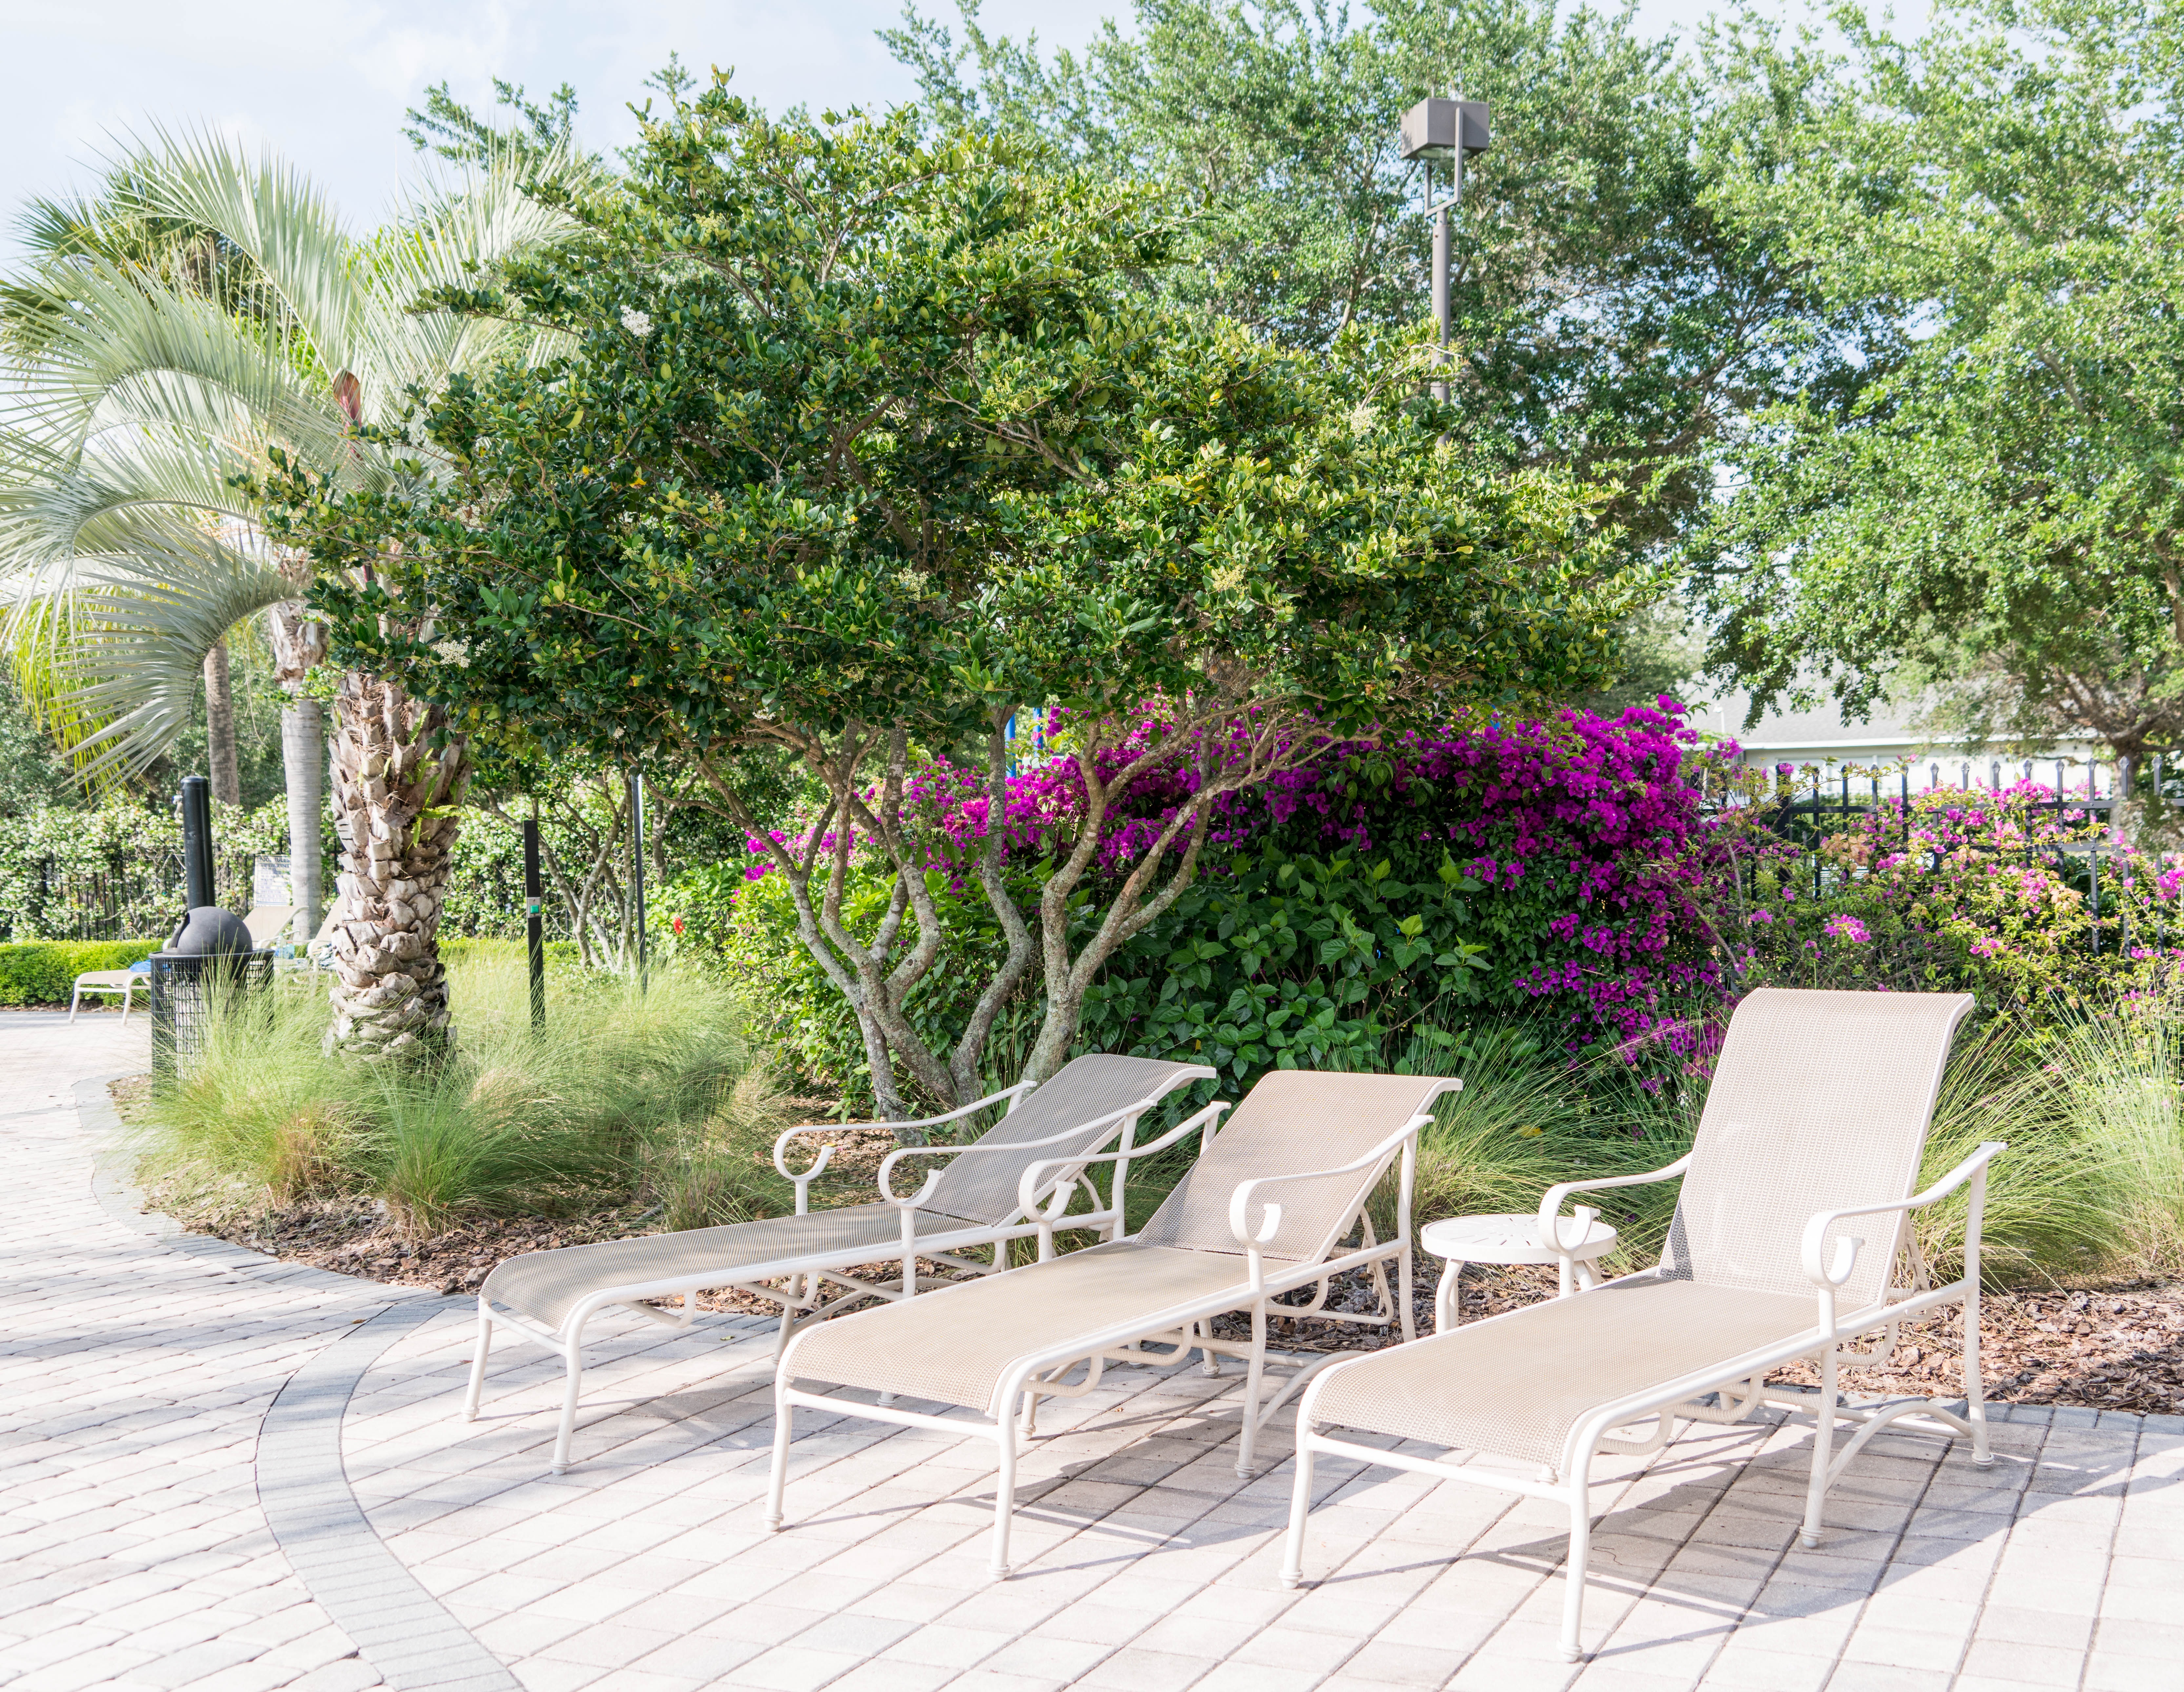
outdoor, villa, flower, walkway, vacation, travel, relax, tropical, cottage, holiday, backyard, property, garden, leisure, flowers, fun, relaxation, courtyard, resort, estate, yard, real estate, summer fun, outdoor structure, landscape architect